Manor of North Molton

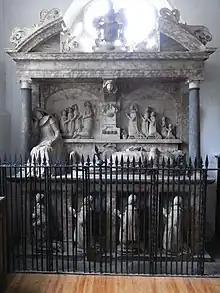
Monument to Sir Amyas Bampfylde (d.1626), south wall of south aisle chapel ("Bampfylde Chapel")

The original Jacobean "Court Hall" to the immediate east of the church was built by Sir Amyas Bampfylde (d.1626). It was enlarged in 1835 by his George Bampfylde, 1st Baron Poltimore (d.1858), 7th in descent from Sir Amyas, shortly after his elevation to the peerage in 1831. The family's main seat was at Poltimore House near Exeter, in south Devon, now in a ruinous state, and Court Hall served largely as a hunting lodge for which its proximity to Exmoor with its red deer served well. By 1841 the Bampfylde family owned 10,000 acres of the 15,000 covered by North Molton parish, the second largest in Devon. Following the death in 1936 due to an accident of Hon. Coplestone John de Grey Warwick Bampfylde (d.1936), the only son and heir of George Wentworth Warwick Bampfylde, 4th Baron Poltimore (1882–1965), the 4th Baron Poltimore moved to Rhodesia in the 1950s. Although his heir to the barony was his younger brother Arthur Blackett Warwick Bampfylde, 5th Baron Poltimore (1883–1967), Lord Poltimore was free to dispose of his manorial lands at North Molton as he pleased. The Barons Poltimore have since resided at The Ancient House, Peasenhall, Saxmundham in Suffolk. About half of the estate was sold to the tenant farmers, and Lord Poltimore's daughter Lady Stucley remained to administer the remnant. Lady Stucley, née Hon. Sheila Margaret Warwick Bampfylde (b.1912), married Sir Dennis Stucley, 5th Baronet (1907–1983) of Hartland Abbey and Affeton Castle both in North Devon. The additional property of Court Hall was therefore no longer needed by the family and it was let as a private nursery school. When the school closed the house was found to be in poor repair and the main part was demolished leaving only the servants' wing which had been added in 1902. The property is still owned by a descendant of Lord Poltimore, in the person of Mrs Sara Susan Worthington (b.1942), née Stucley, youngest daughter of Sir Dennis Bankes Stucley, 5th Bt., by his wife Hon. Sheila Bampfylde. She married firstly in 1963, and later divorced, Sir Michael Peto, 4th Baronet (1938–2008), by whom she had issue Sir Henry Christopher Morton Bampfylde Peto, 5th Baronet (b.1967). She married secondly, as his second wife, Capt. Charles William David Worthington (b.1930) of Kingston Russell House, Dorset. He is the son of Lt William Greville Worthington (d.1942), RNVR, by his wife Lady (Mary) Diana Duncombe (1905–1943), daughter of Charles Duncombe, 2nd Earl of Feversham (d.1916) by Lady Mary Blanche Eva Greville (d.1964), daughter of Francis Greville, 5th Earl of Warwick. Court Hall has functioned from about 2008 as a bed and breakfast hotel. The family also still retains substantial land at North Molton on which it operates a commercial game-bird shoot, leased to a syndicate.